Alina Talay

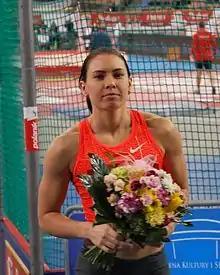
Alina Talay in Pedro's Cup in Łódź (2016)

Alina Henadzeuna Talay (born 14 May 1989) is a Belarusian track and field athlete who specialises in the 100 metres hurdles.